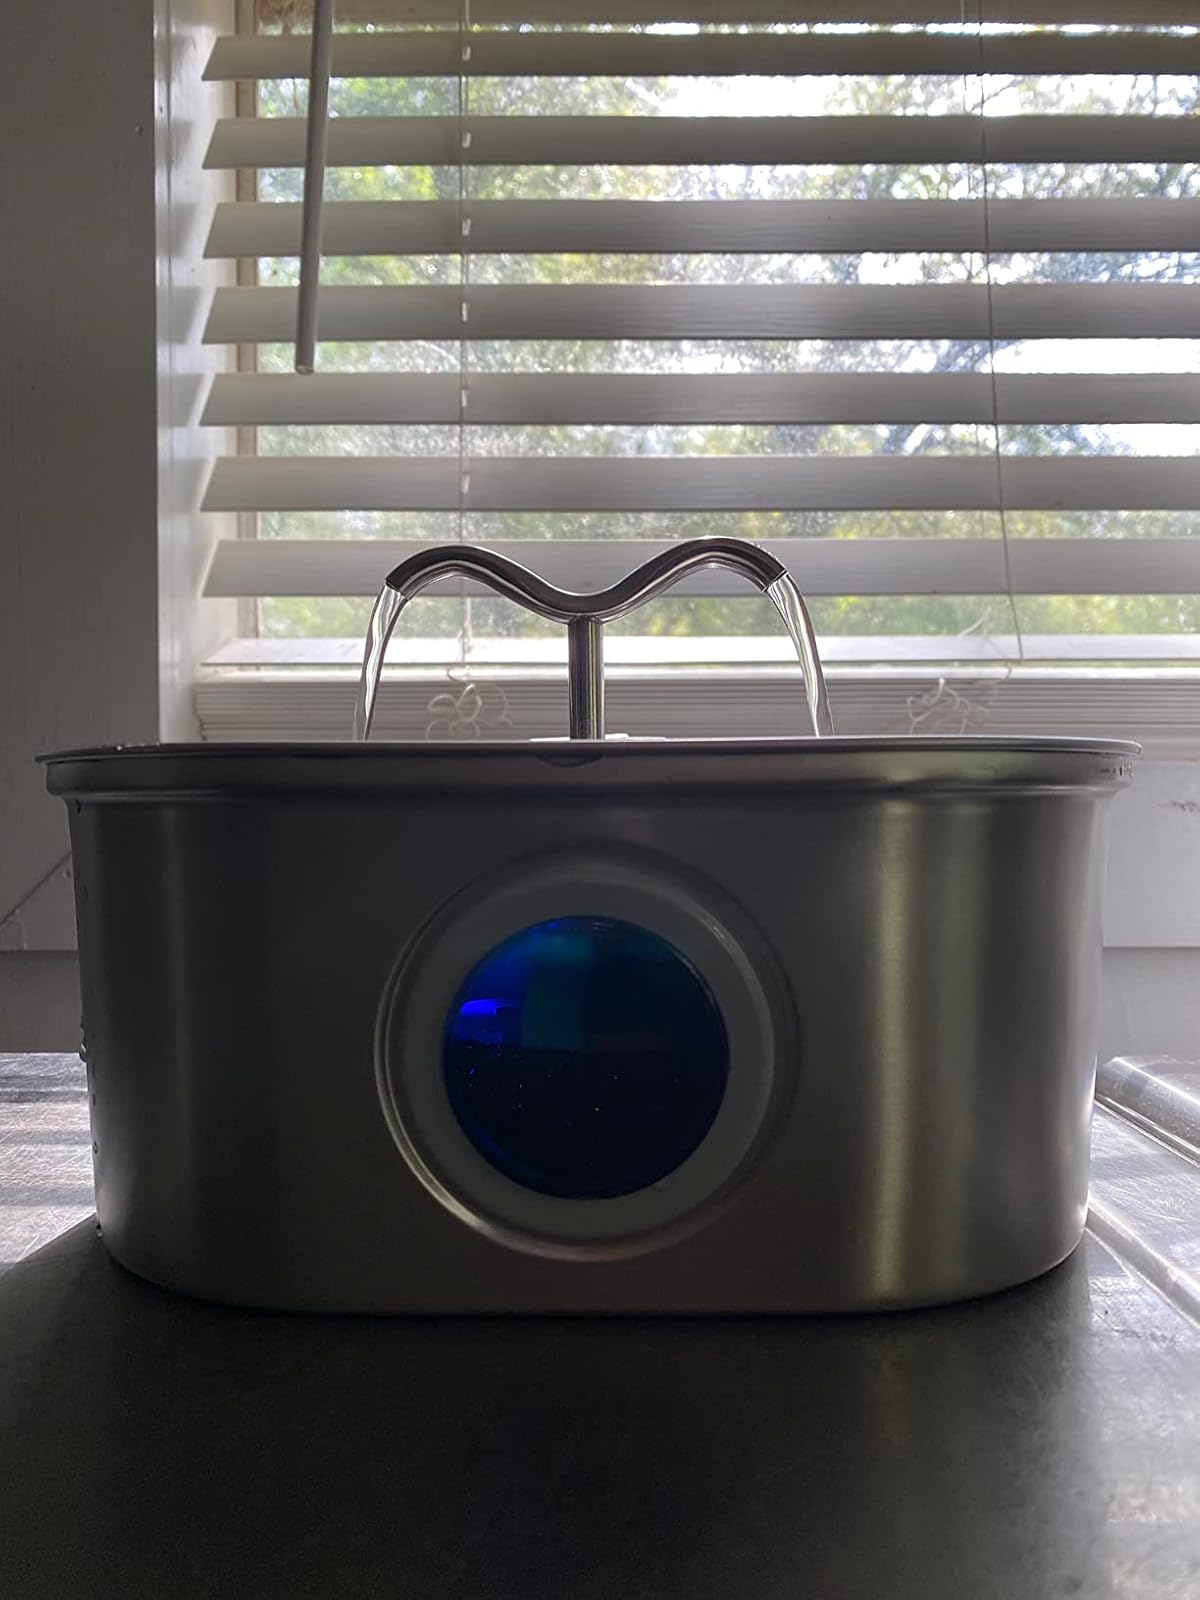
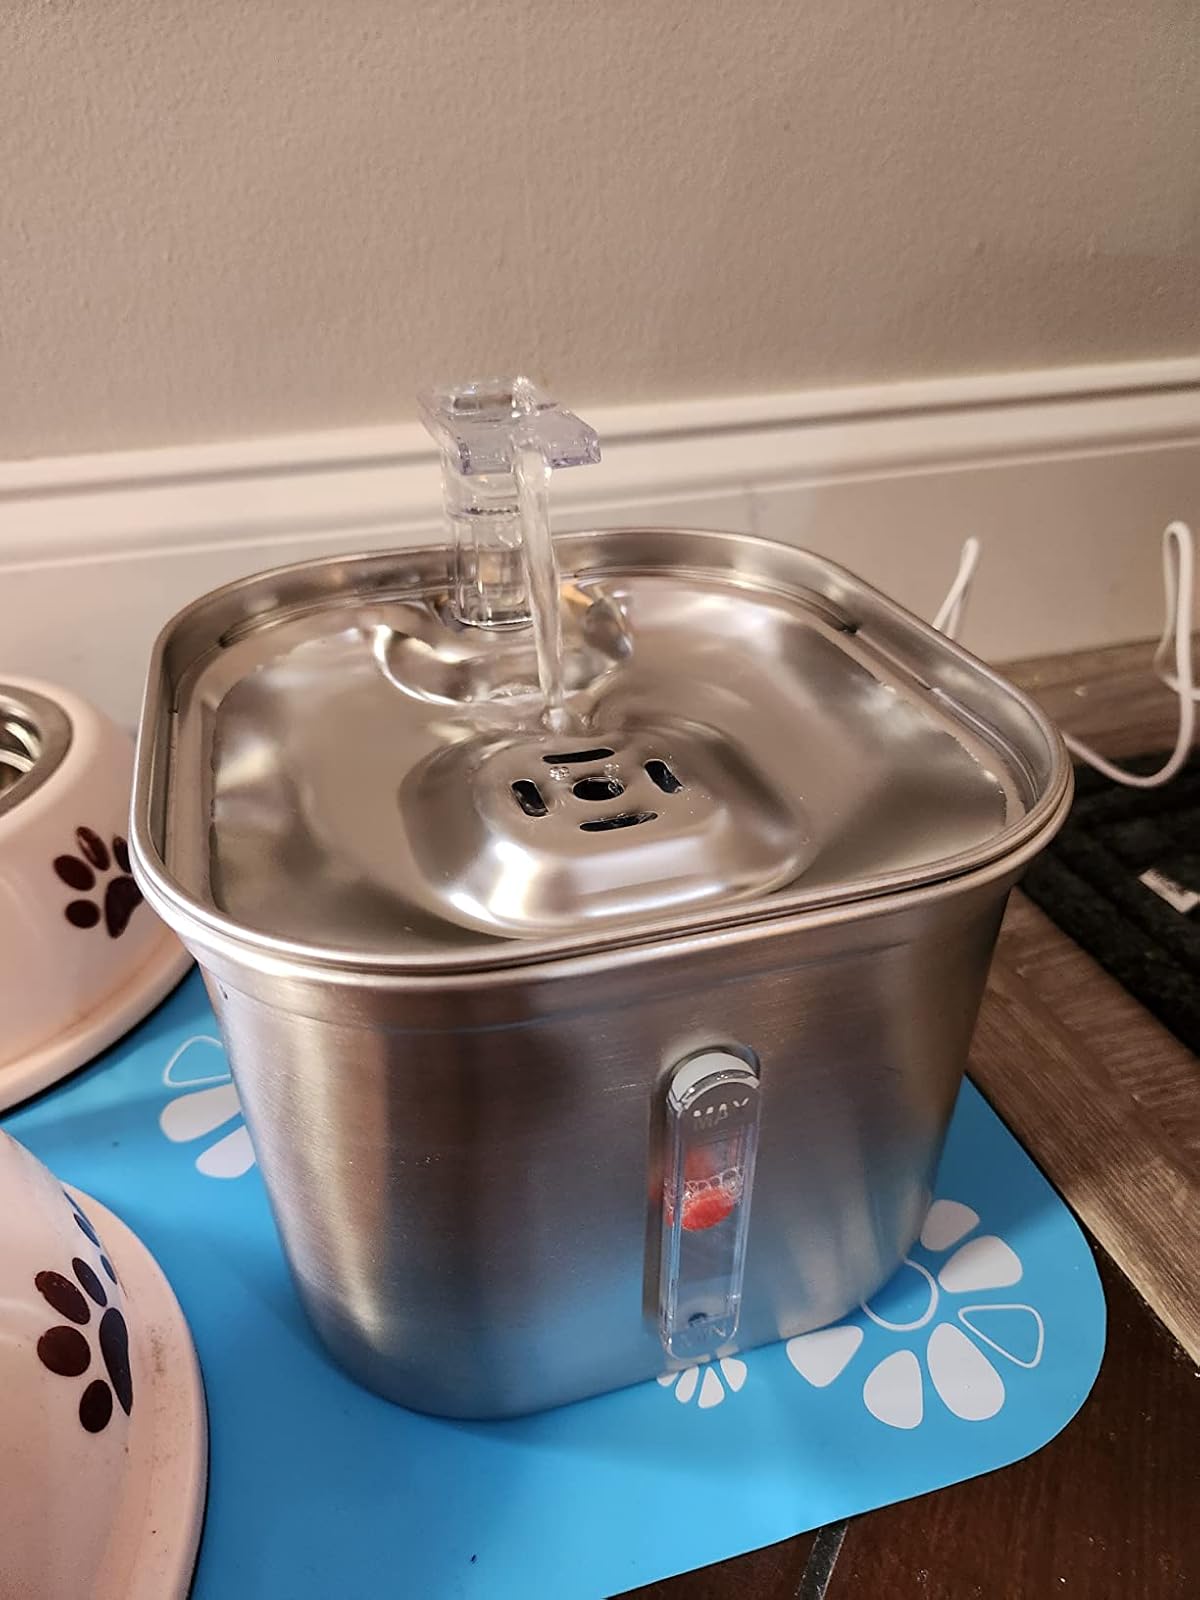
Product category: items_bowl
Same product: no